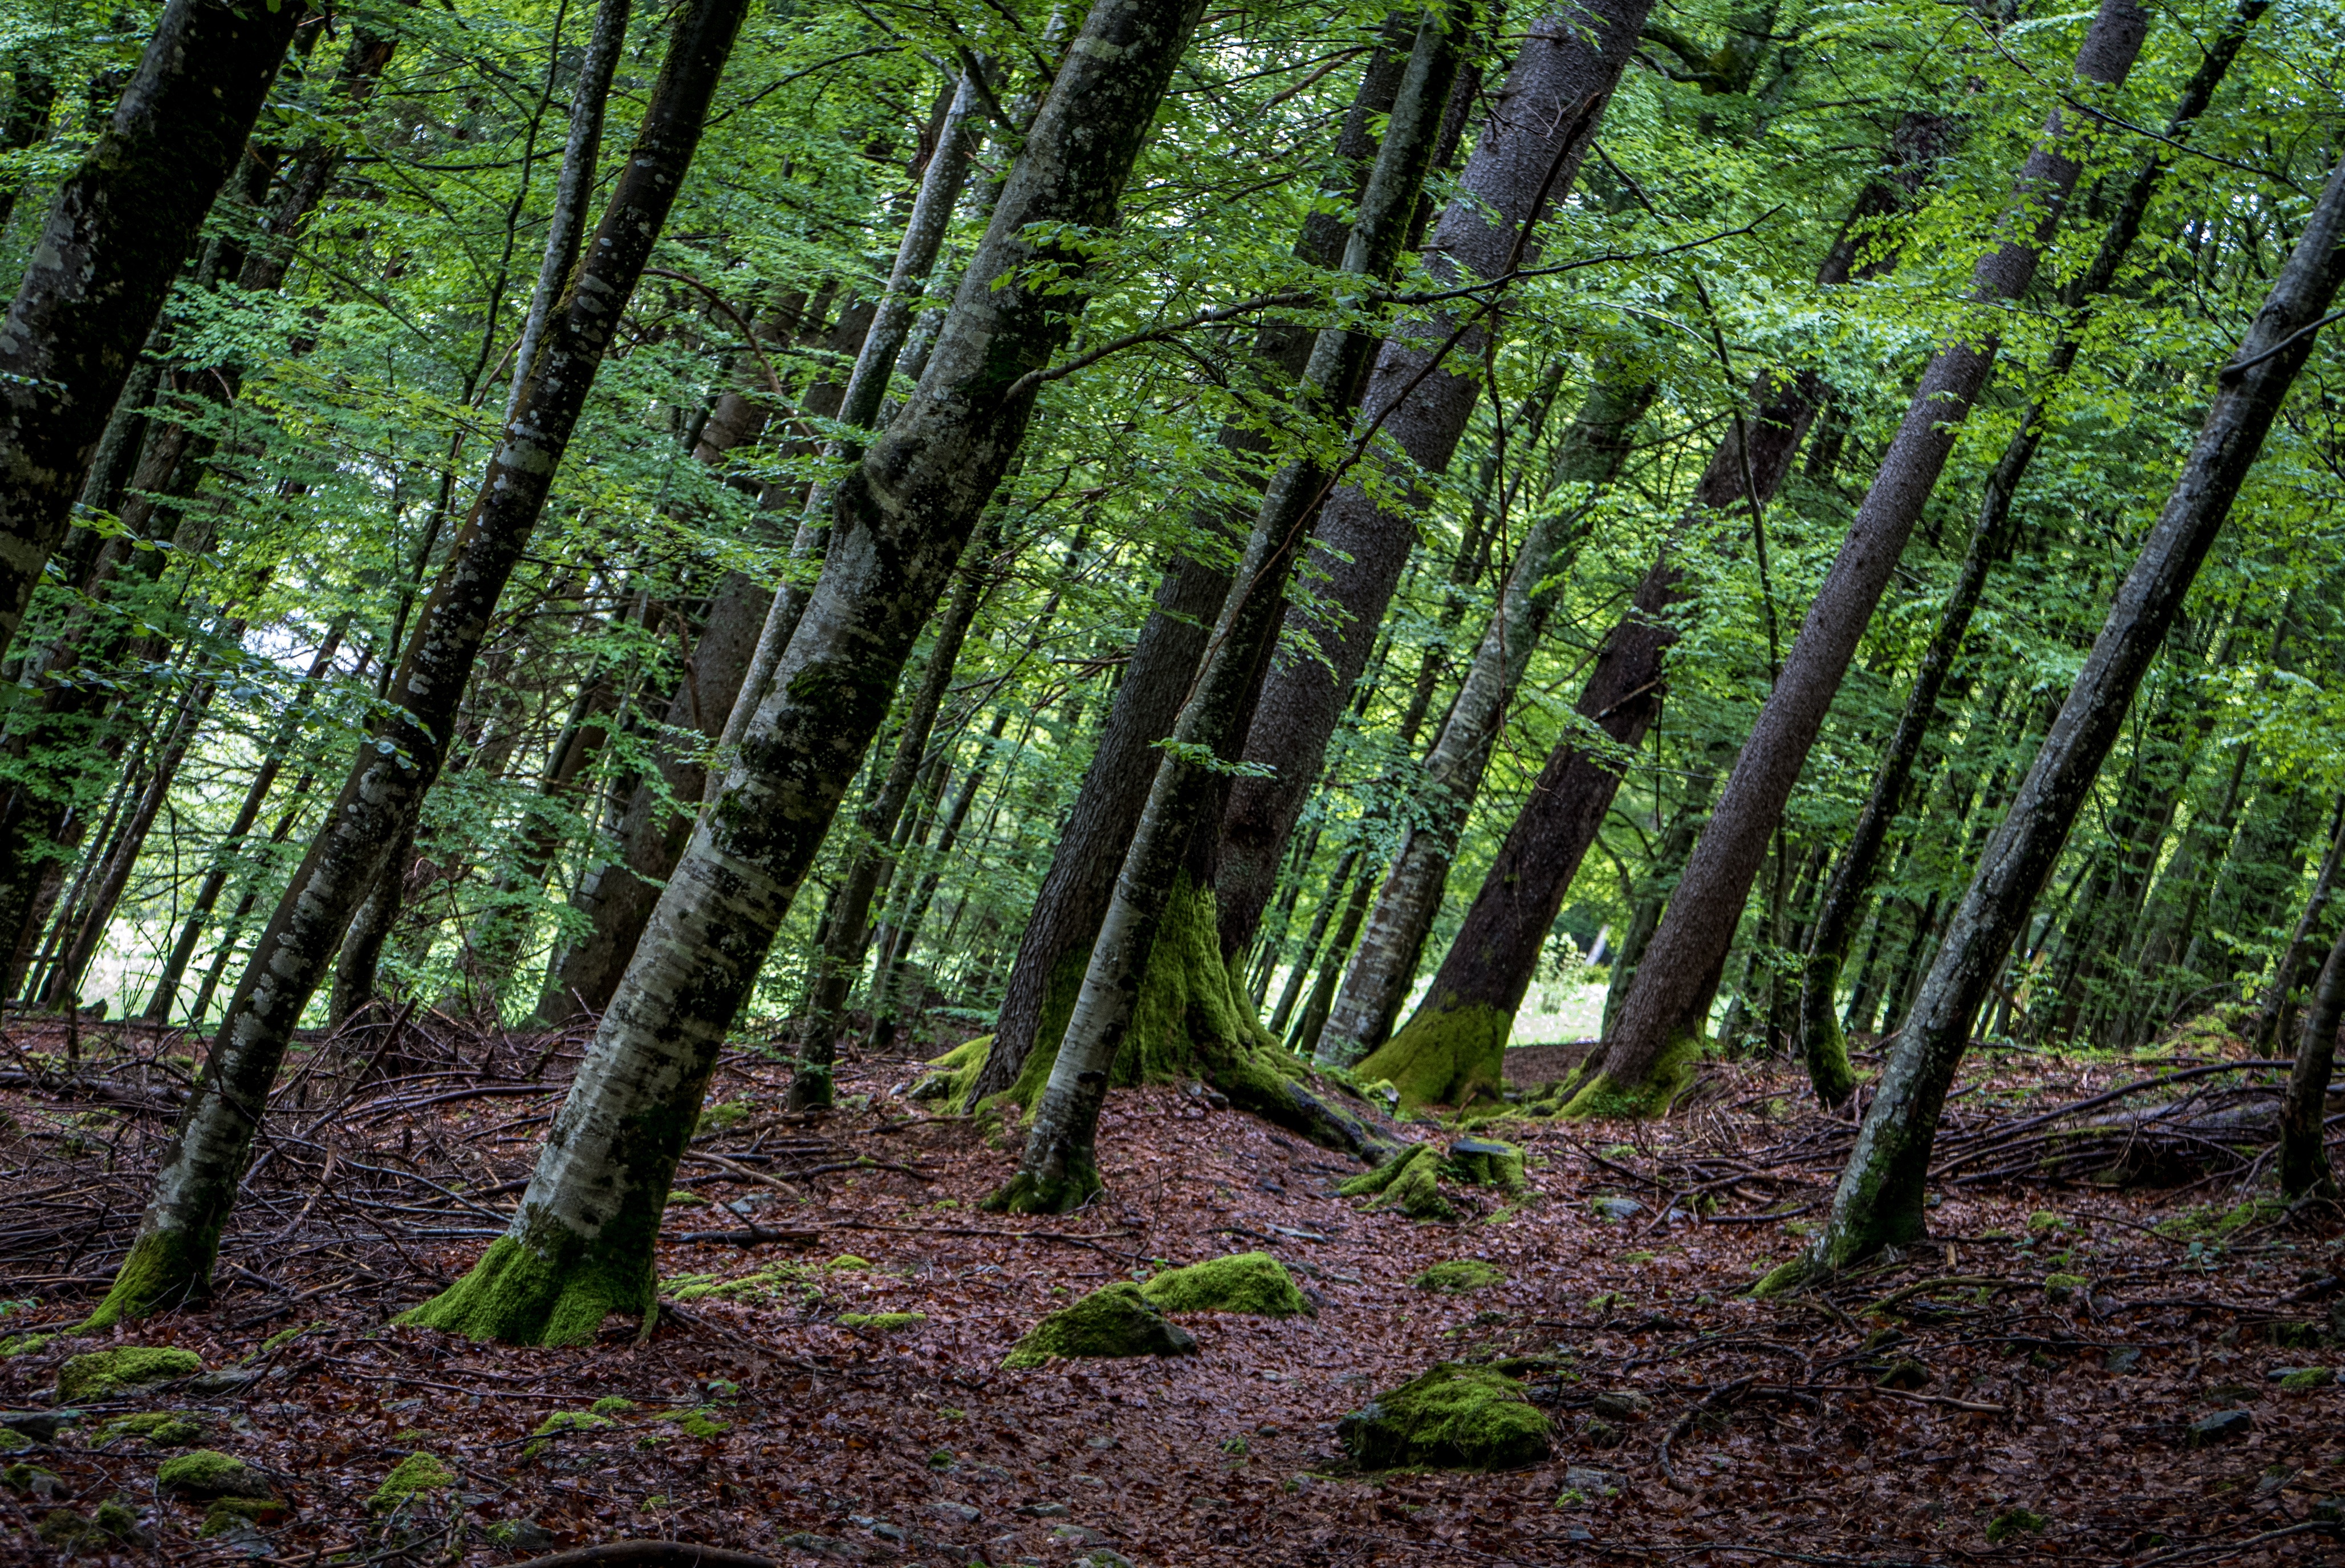
tree, forest, branch, plant, sunlight, leaf, trunk, green, jungle, soil, spruce, rainforest, deciduous, plantation, grove, woodland, habitat, ecosystem, biome, old growth forest, natural environment, geographical feature, plant stem, woody plant, temperate broadleaf and mixed forest, temperate coniferous forest